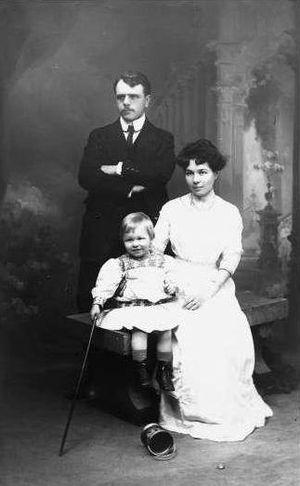
Pierre Messiaen est un homme de lettres français, connu pour sa traduction et son exégèse de Shakespeare.